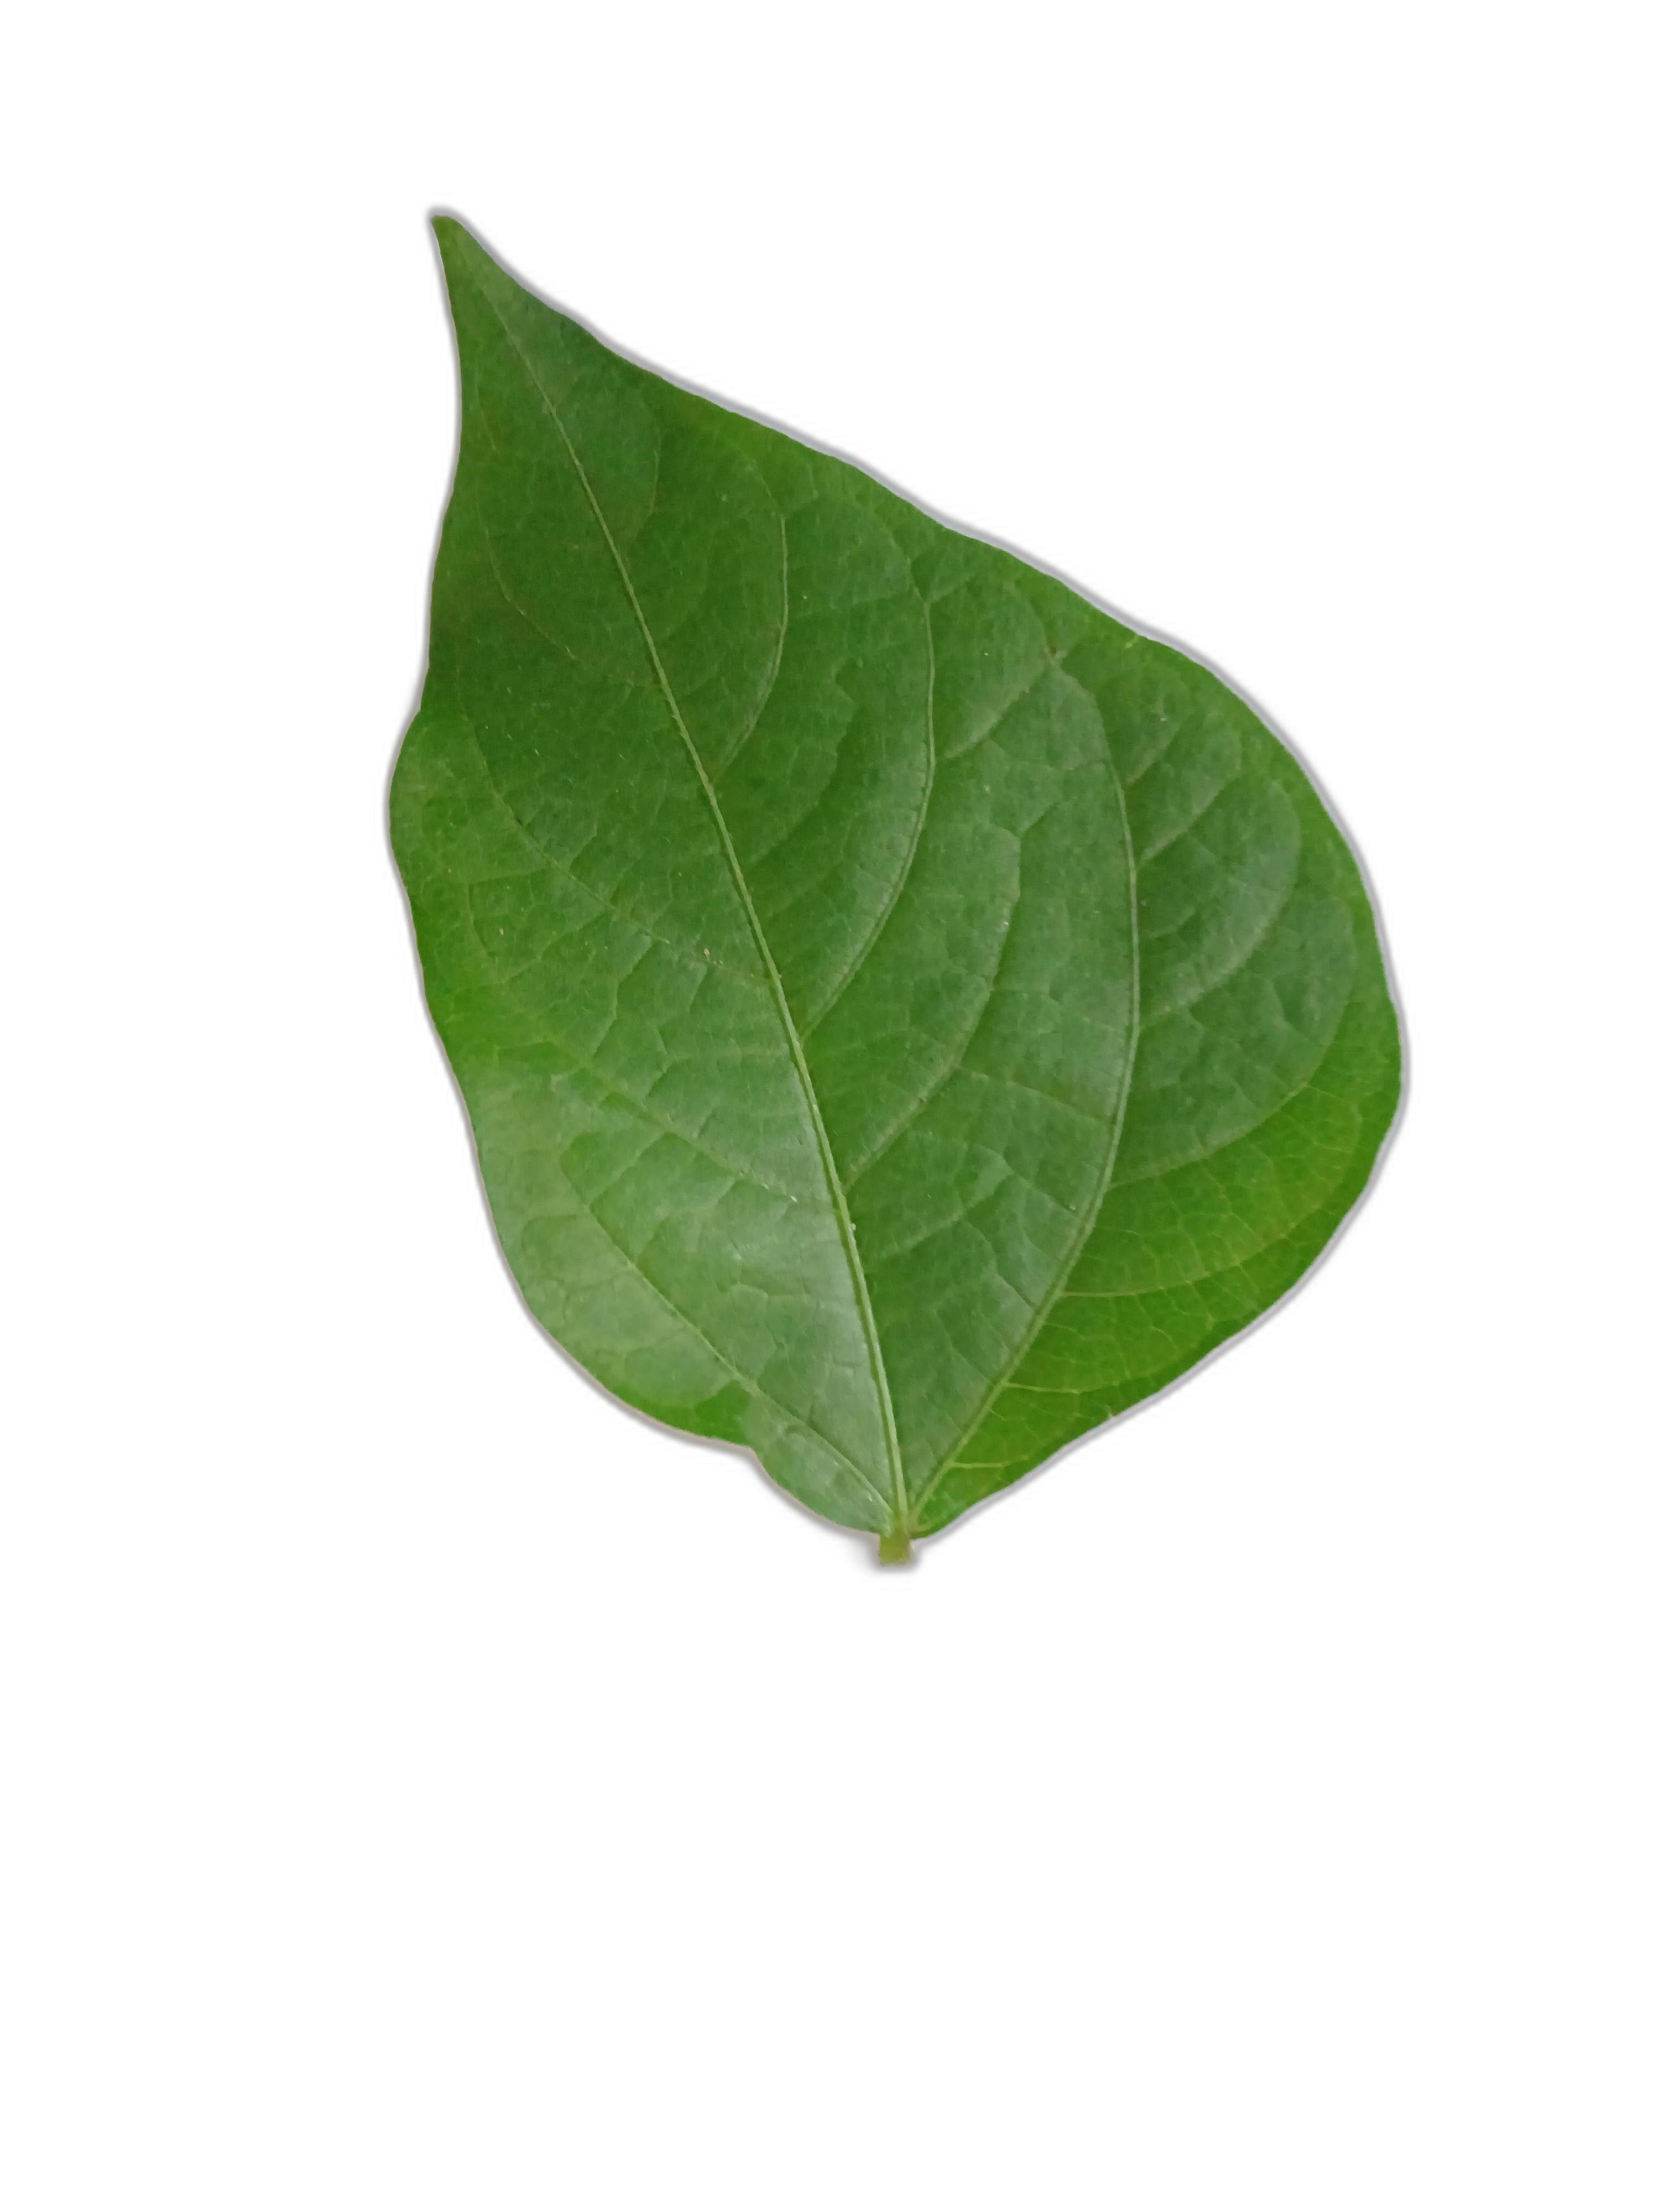
Label: Healthy